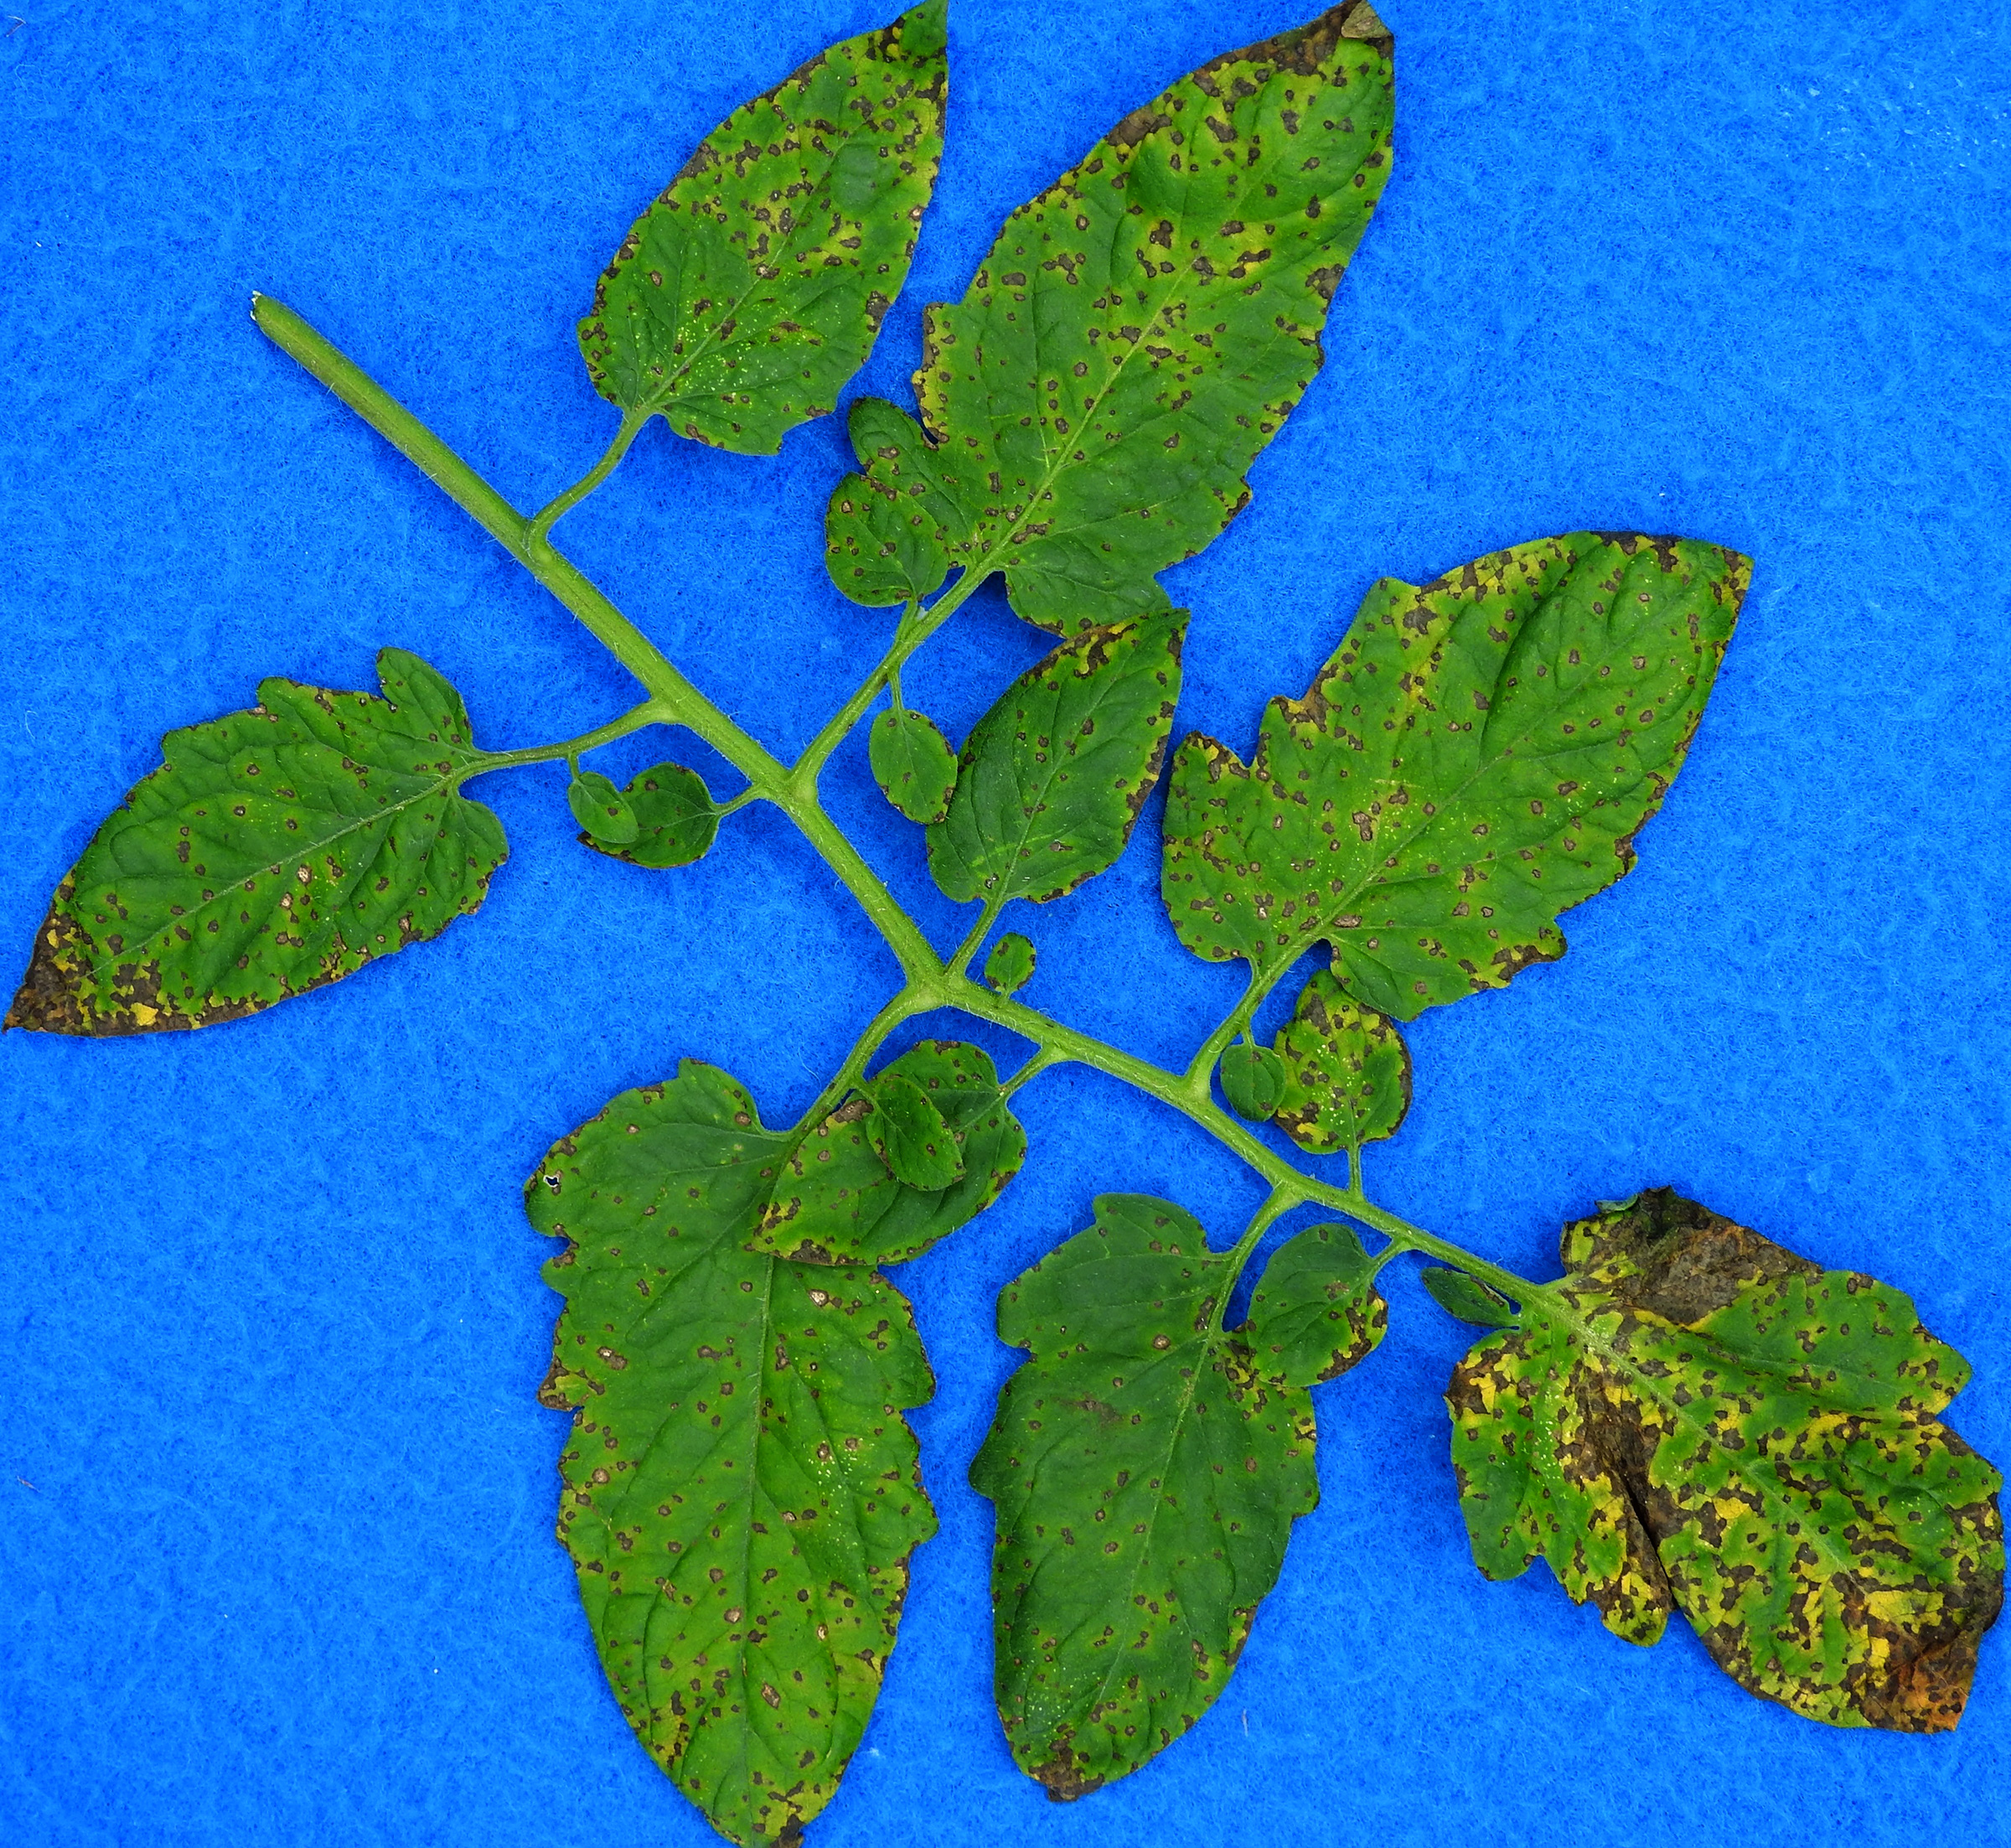
Plant: Tomato
Disease: tomato septoria leaf spot